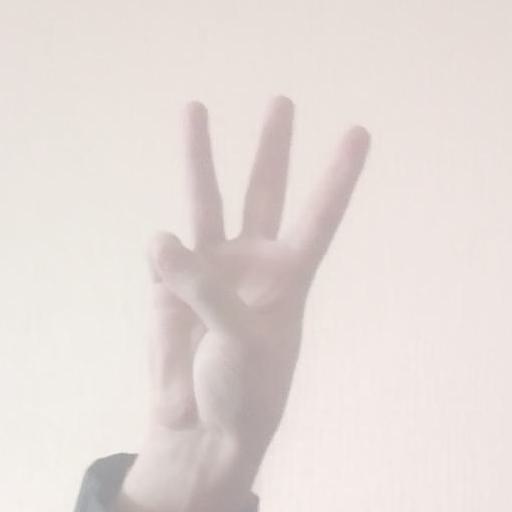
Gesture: three